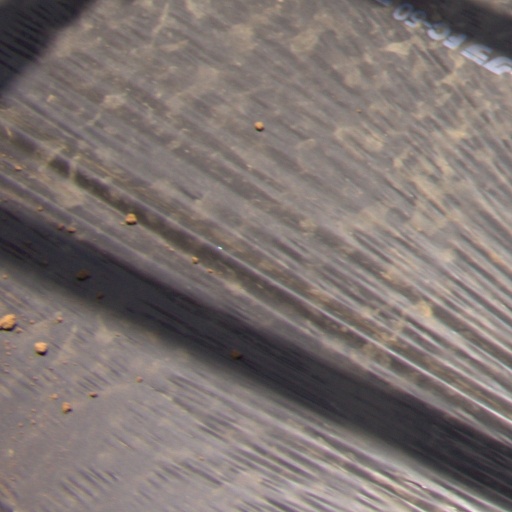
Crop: Jerusalem artichoke